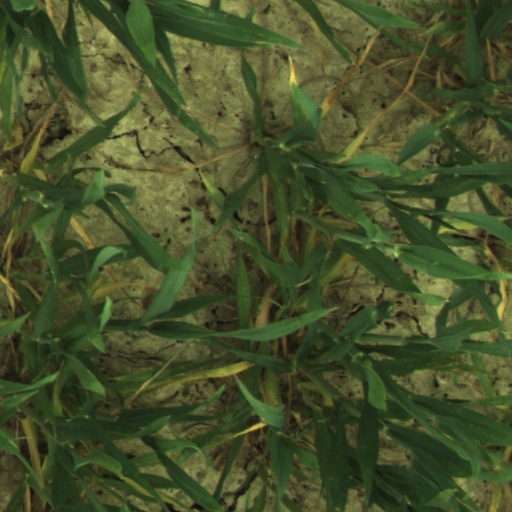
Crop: wheat